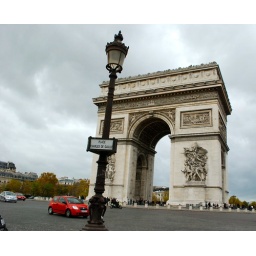
Little red car goes around and around